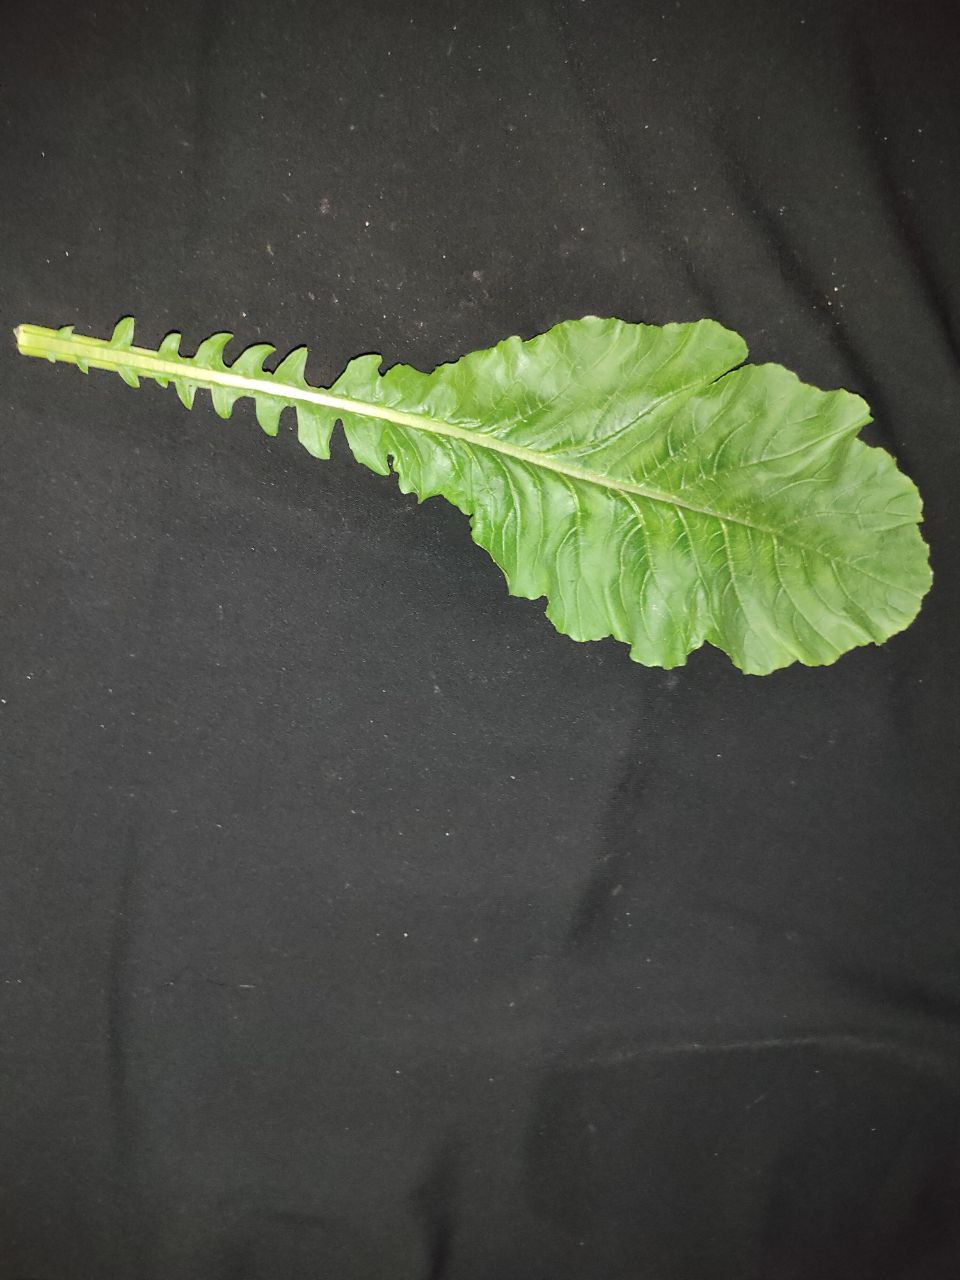
Label: Fresh leaf